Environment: real
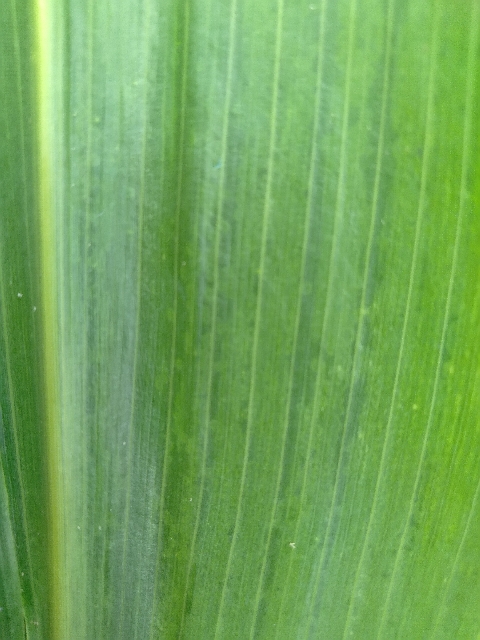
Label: lethal_necrosis